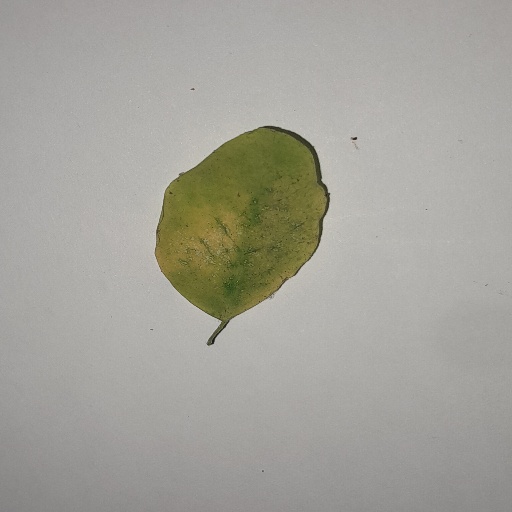
Species: Sojina
Leaf condition: Yellow Leaf